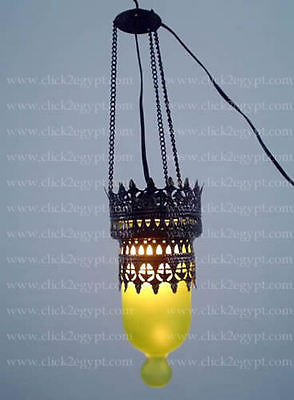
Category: lamp